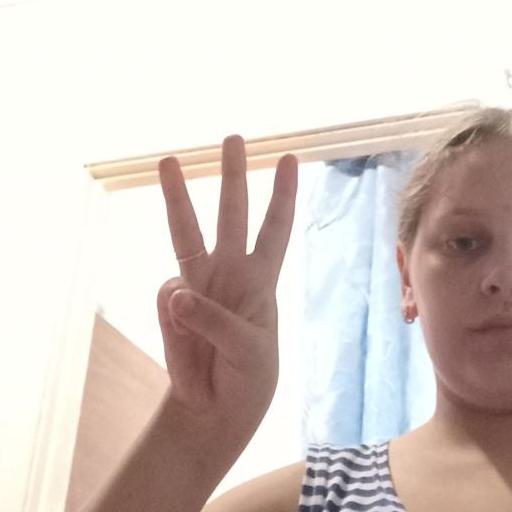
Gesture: three